Dominique Desanti

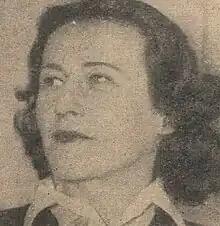
Dominique Desanti in September 1952.

Dominique Desanti (1920 – April 8, 2011) was a French journalist, novelist, educator and biographer.